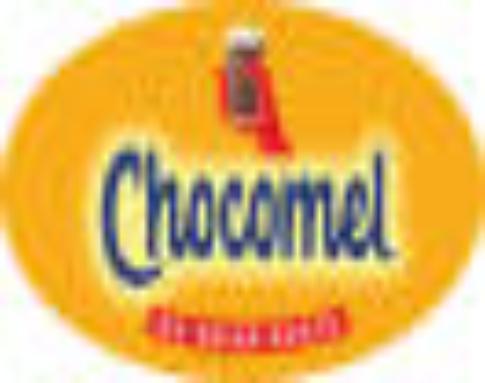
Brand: Chocomel
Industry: Food